Featherstone Castle

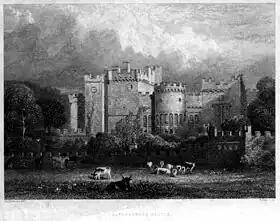
Featherstone Castle by William Miller

In the 17th century the property was acquired by Sir William Howard (father of the 1st Earl of Carlisle) and was remodelled and substantially enlarged.